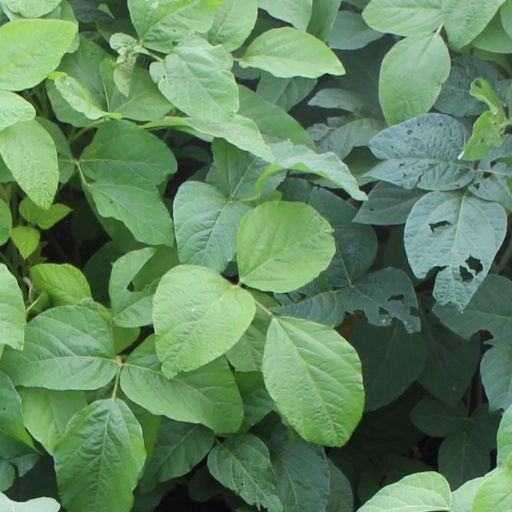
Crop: soybean